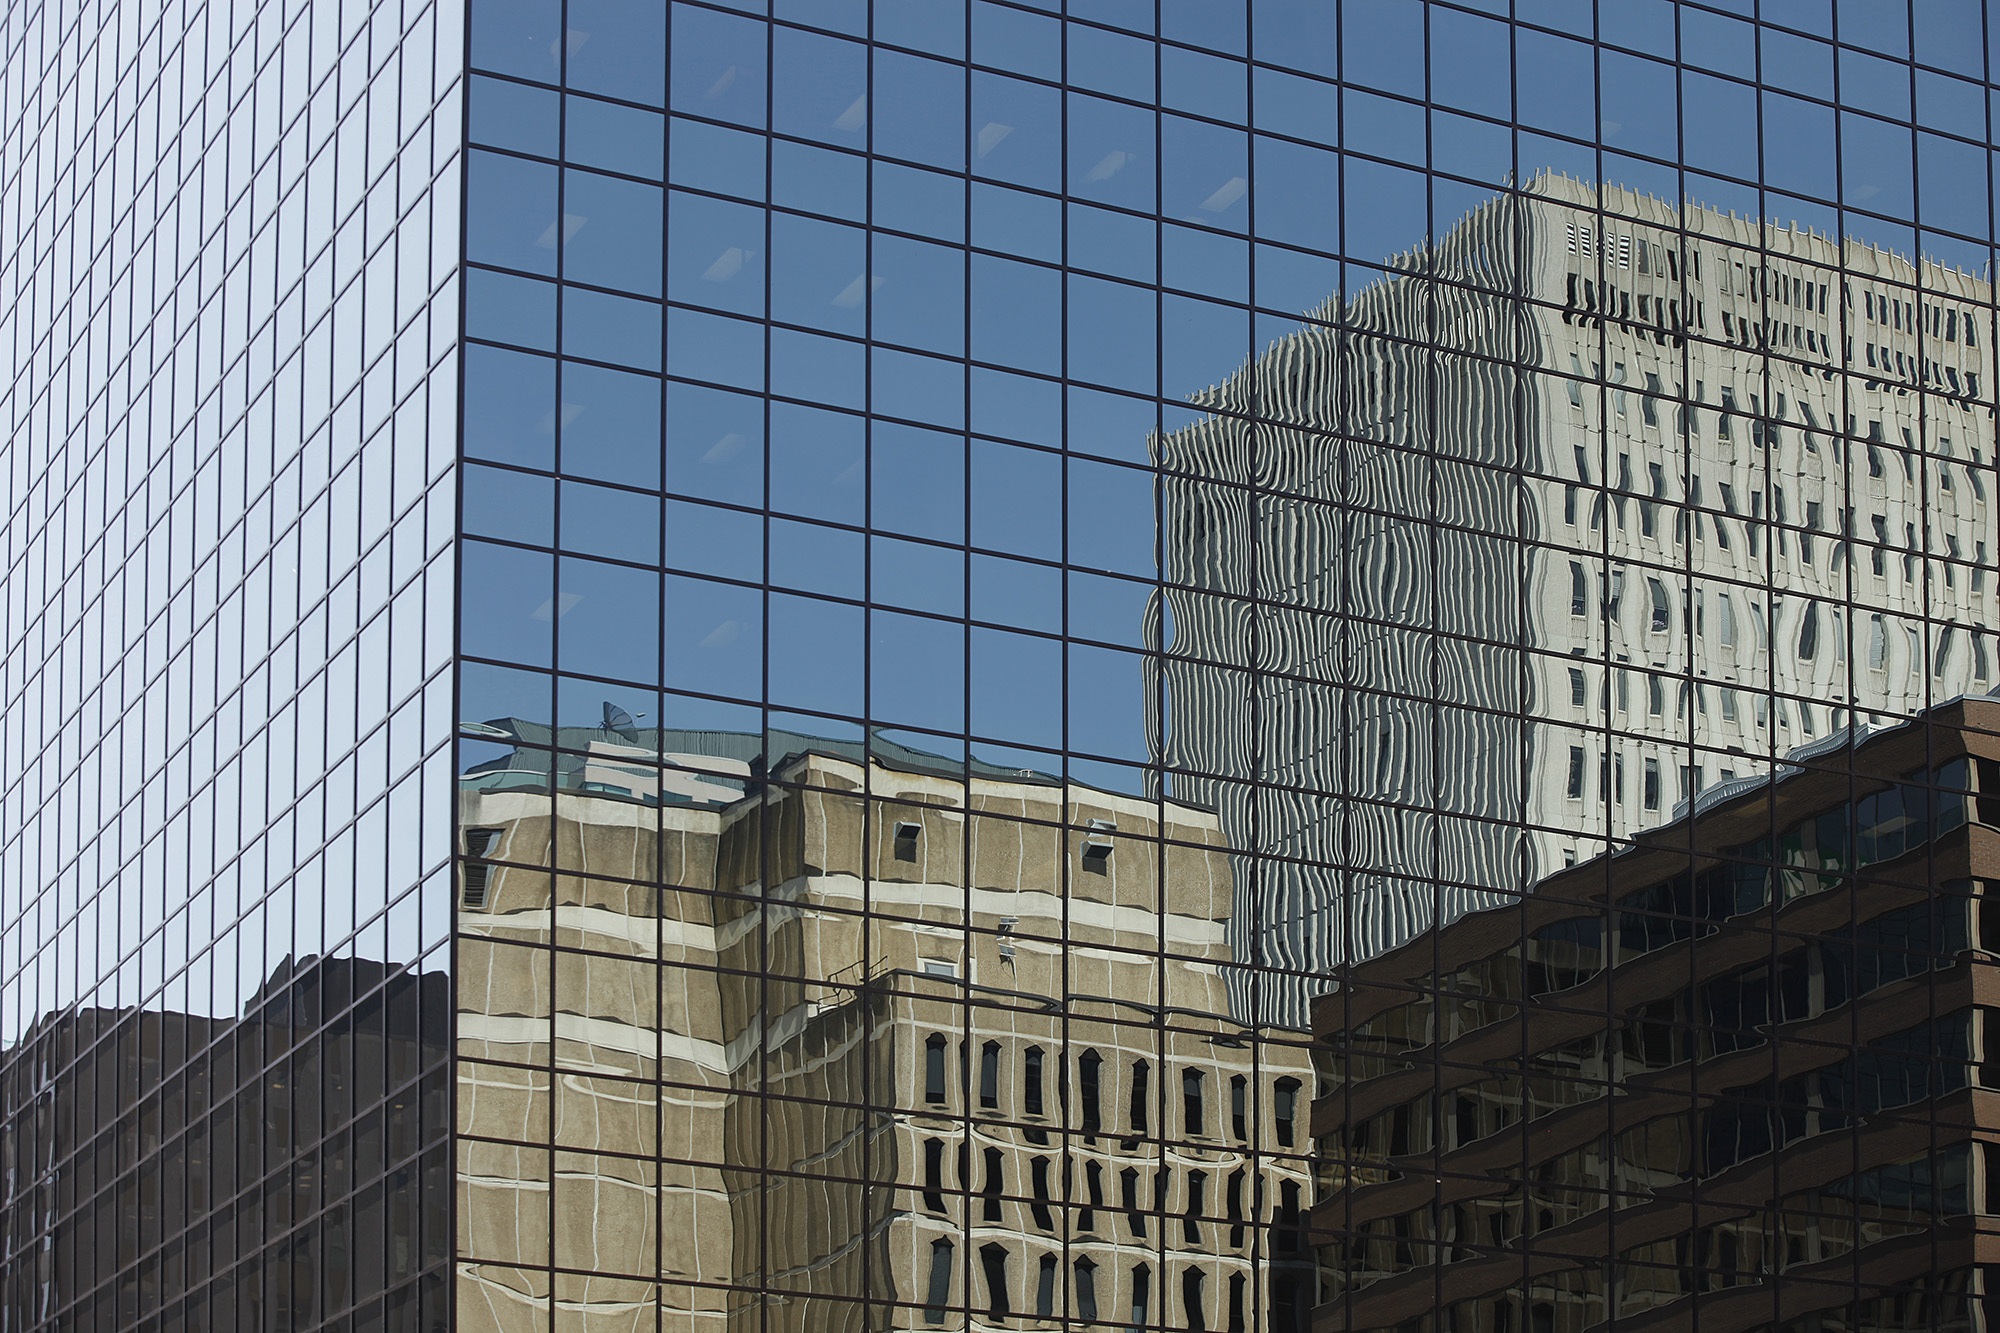
architecture, sky, town, building, city, skyscraper, urban, downtown, tower, facade, professional, modern, tower block, capital, headquarters, metropolis, ottawa, neighbourhood, urban area, human settlement, brutalist architecture